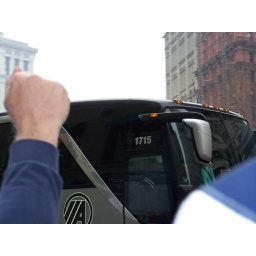
Note the Lombardi Trophy with the green towel shammy in the front of the bus